Intrigue and Love

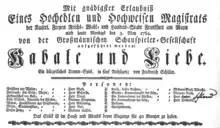
Playbill for the second performance on 3 May 1784 in Frankfurt, August Wilhelm Iffland in the role of the valet

Schiller began the play in 1782. It originally had the working title "Luise Millerin", which was changed to "Kabale und Liebe" on the suggestion of the actor August Wilhelm Iffland. It was first performed on 13 April 1784 at the Schauspiel Frankfurt, and then two days later on 15 April 1784 in the Mannheim National Theatre in Schiller's presence. The play was a massive success, running in Berlin, and banned in Stuttgart. It appeared in print in 1784 in Mannheim. It was performed at the Donmar Warehouse theatre, London, in 2011. In 2018, the play was adapted by Russia's Maly Drama Theatre and performed at the Brooklyn Academy of Music.